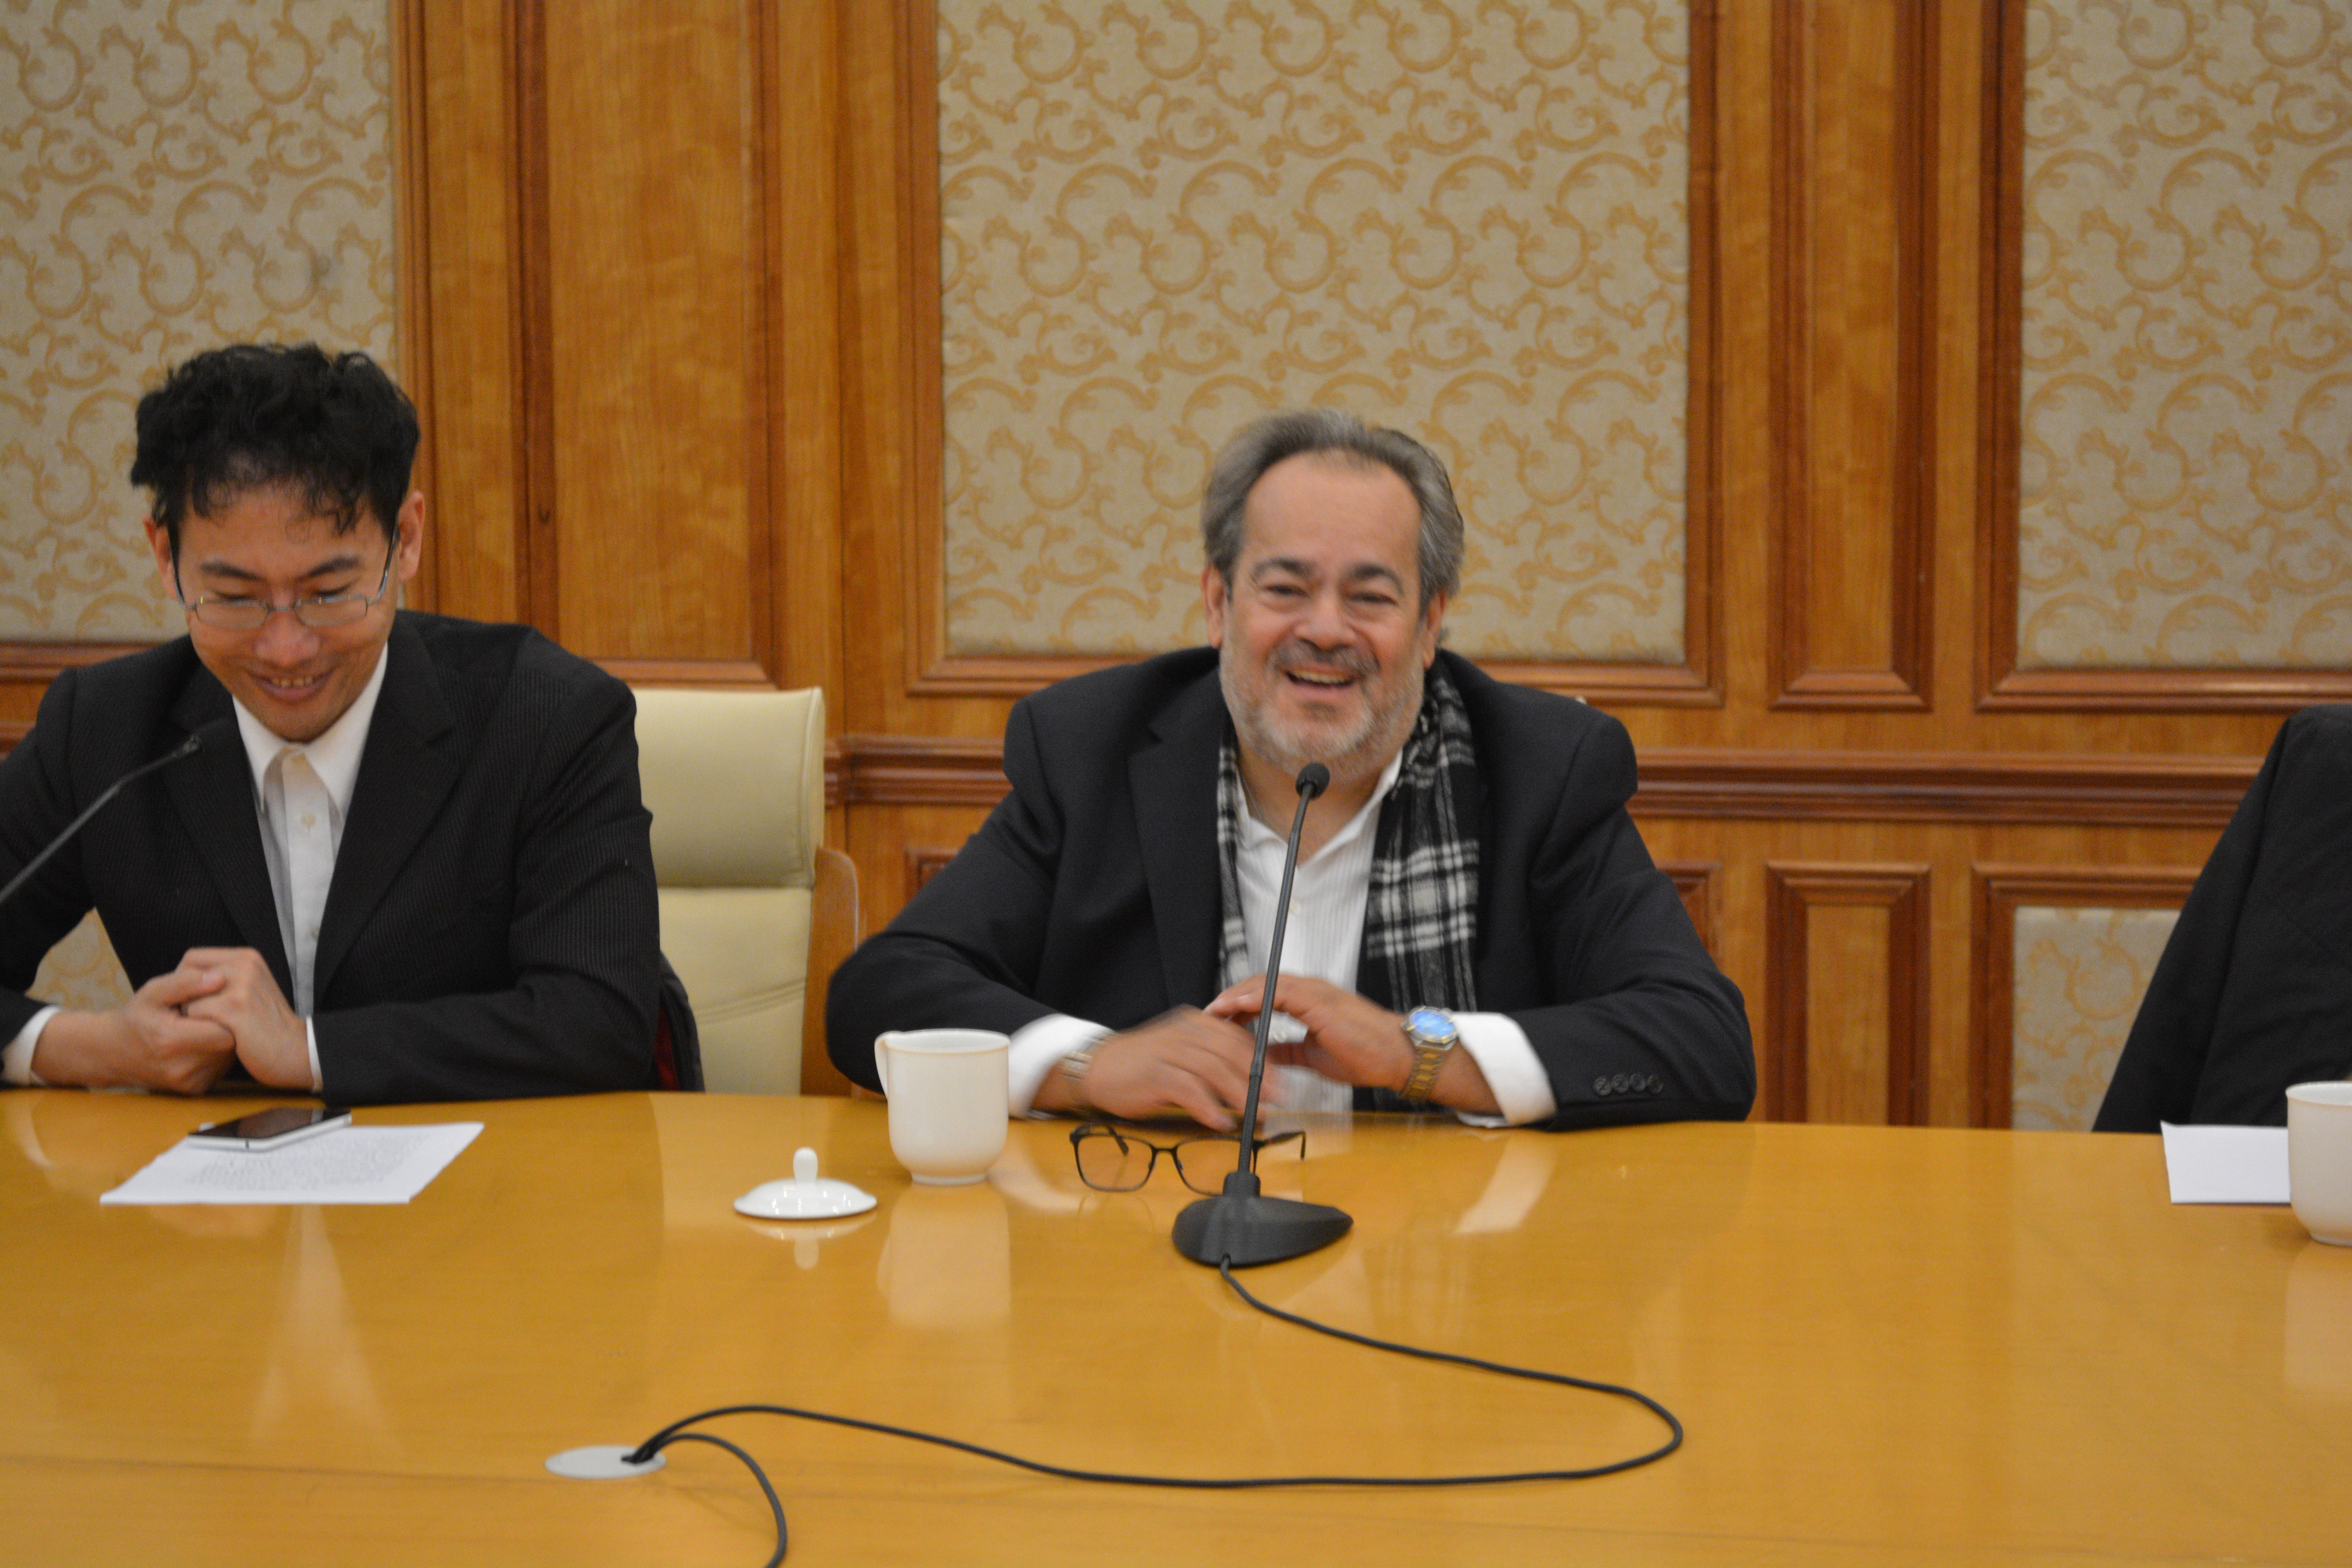
meeting, conversation, speech, academic conference